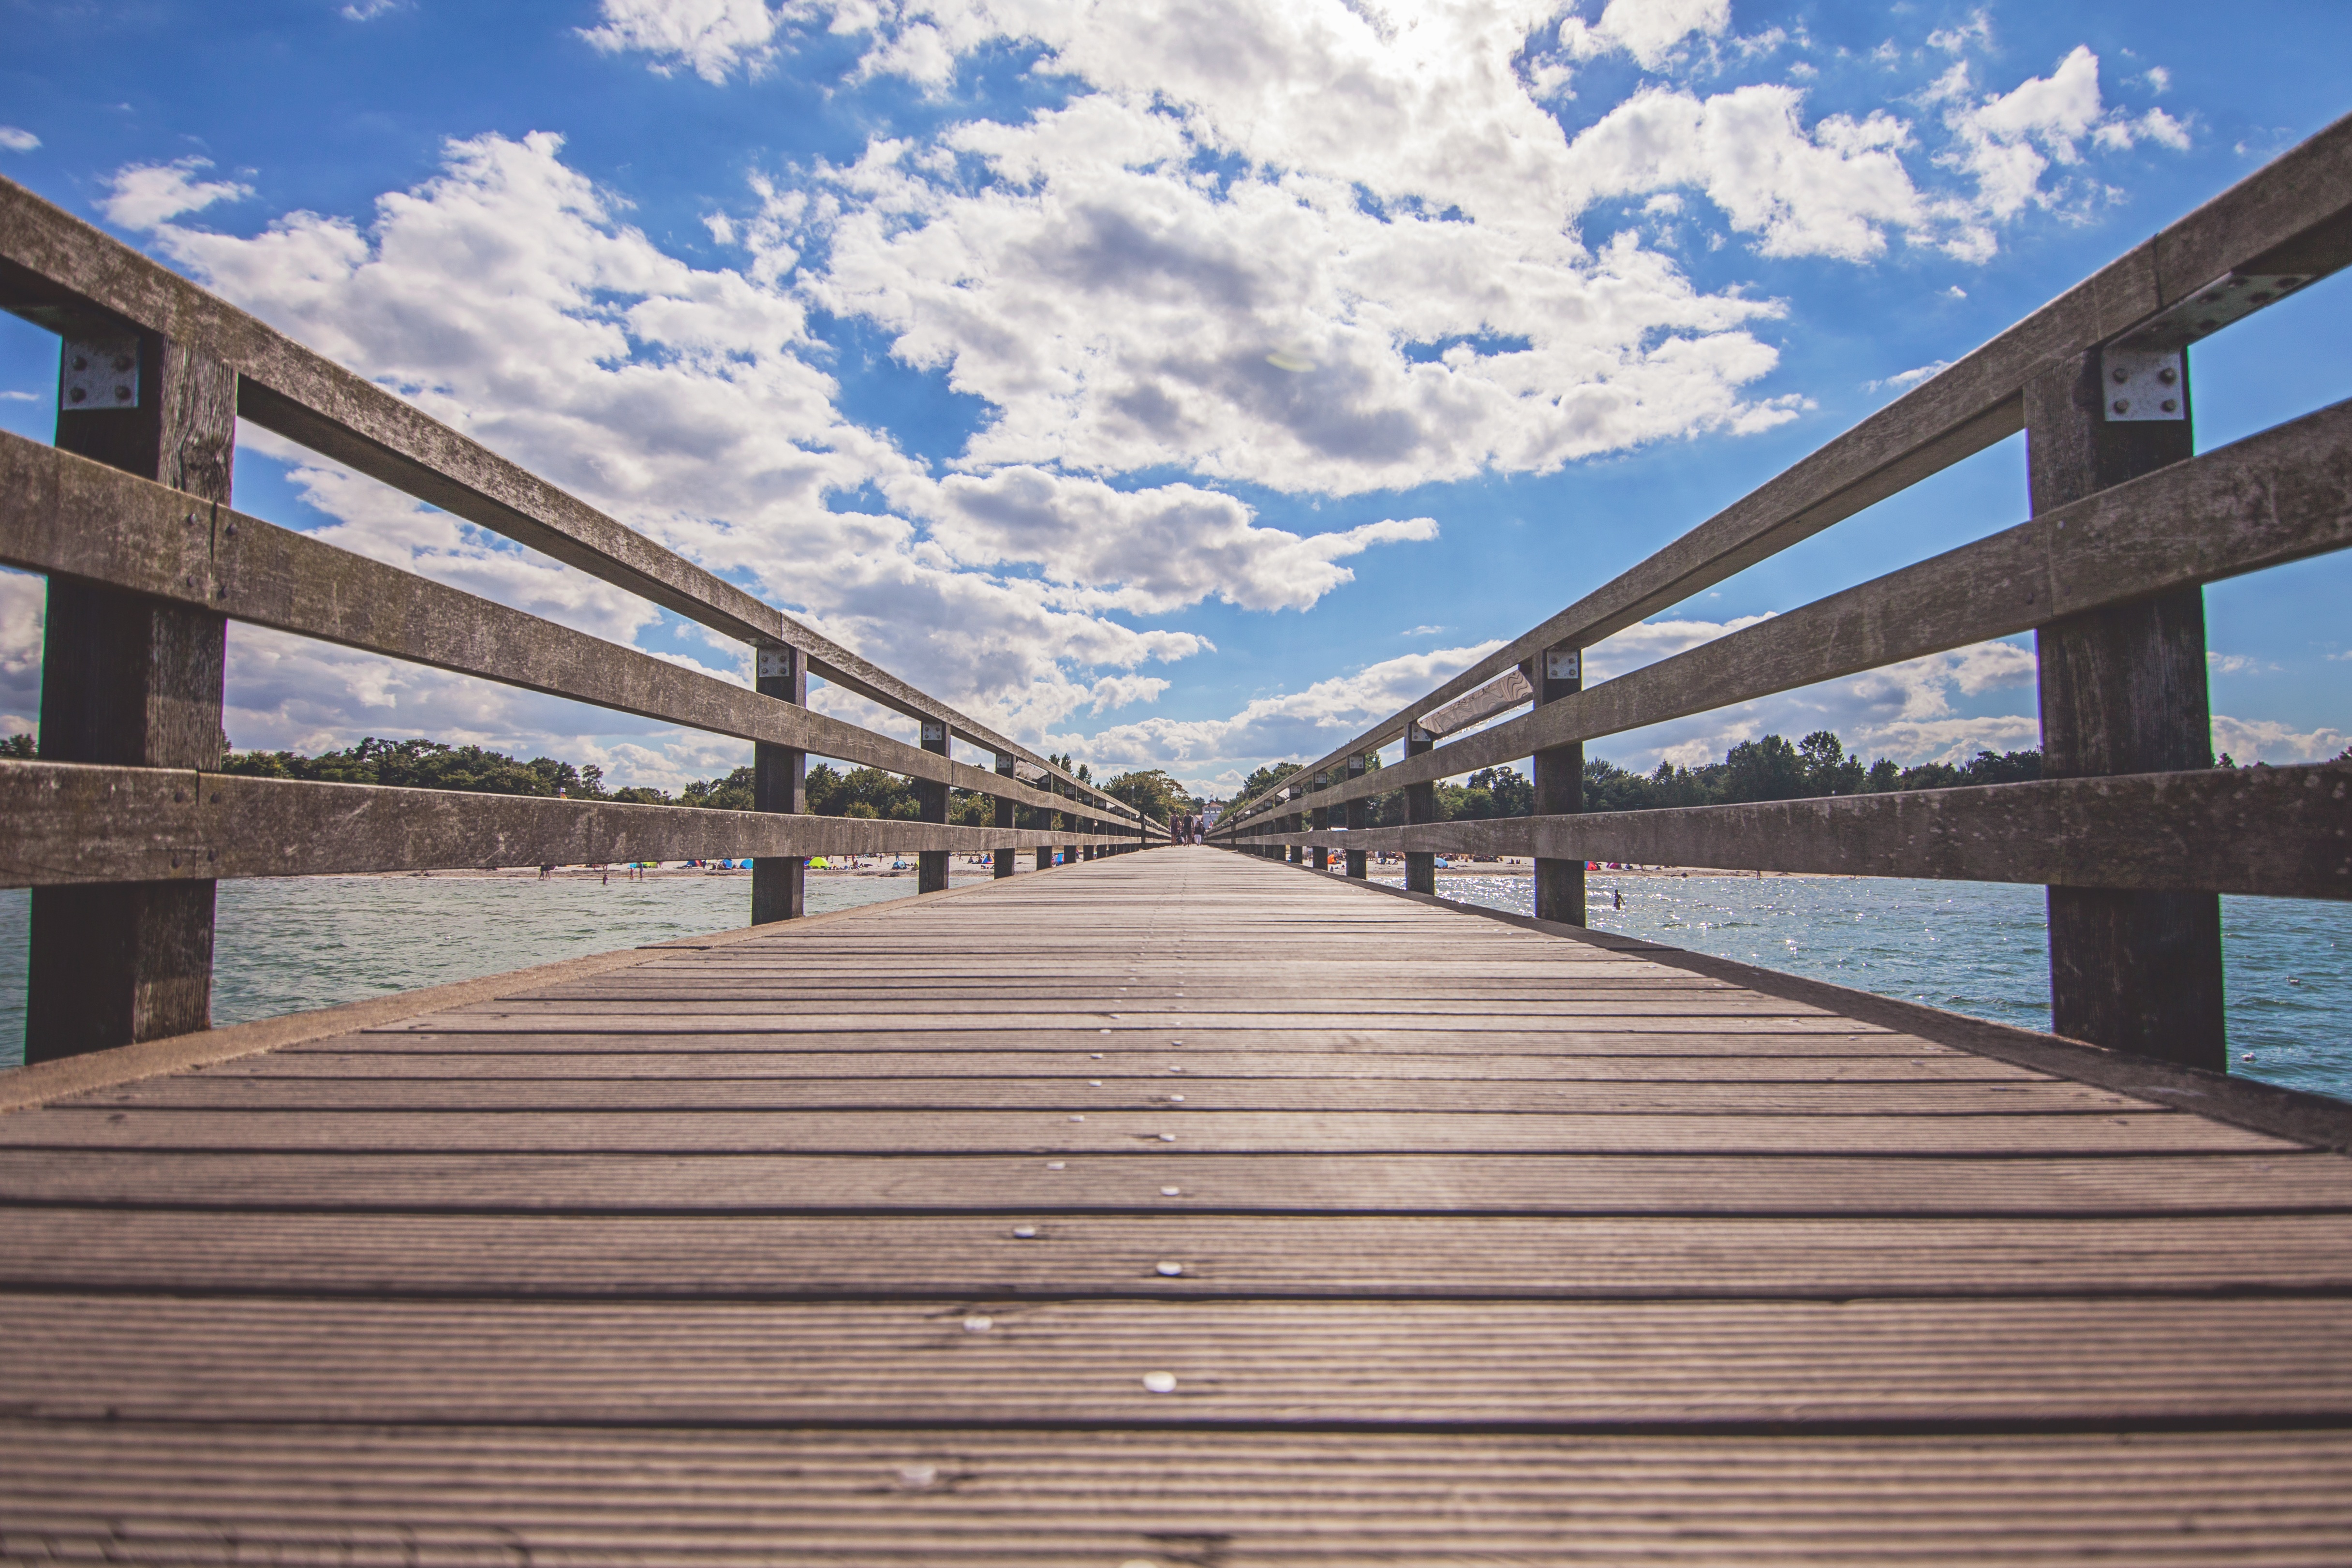
beach, sea, horizon, sky, boardwalk, wood, bridge, view, pier, walkway, web, holiday, clouds, baltic sea, wooden boards, nonbuilding structure